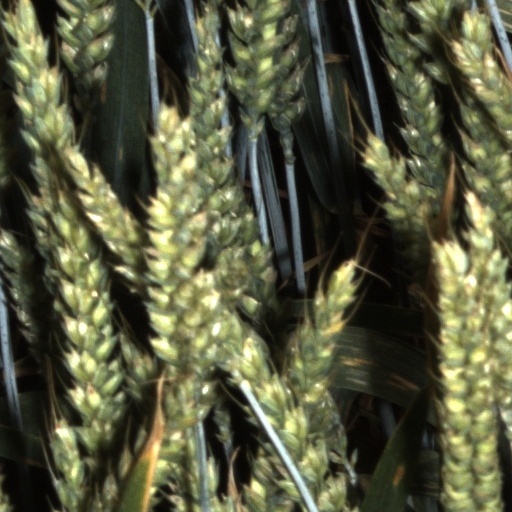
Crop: wheat